List of palaces in Rajasthan

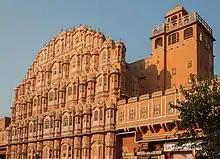
Hawa Mahal, the "Palace of Winds", in Jaipur

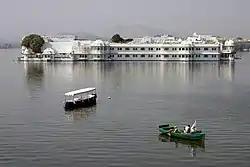
Lake palace in Udaipur

The Indian state of Rajasthan is famous for historic havelis, forts and palaces. Some of these are: